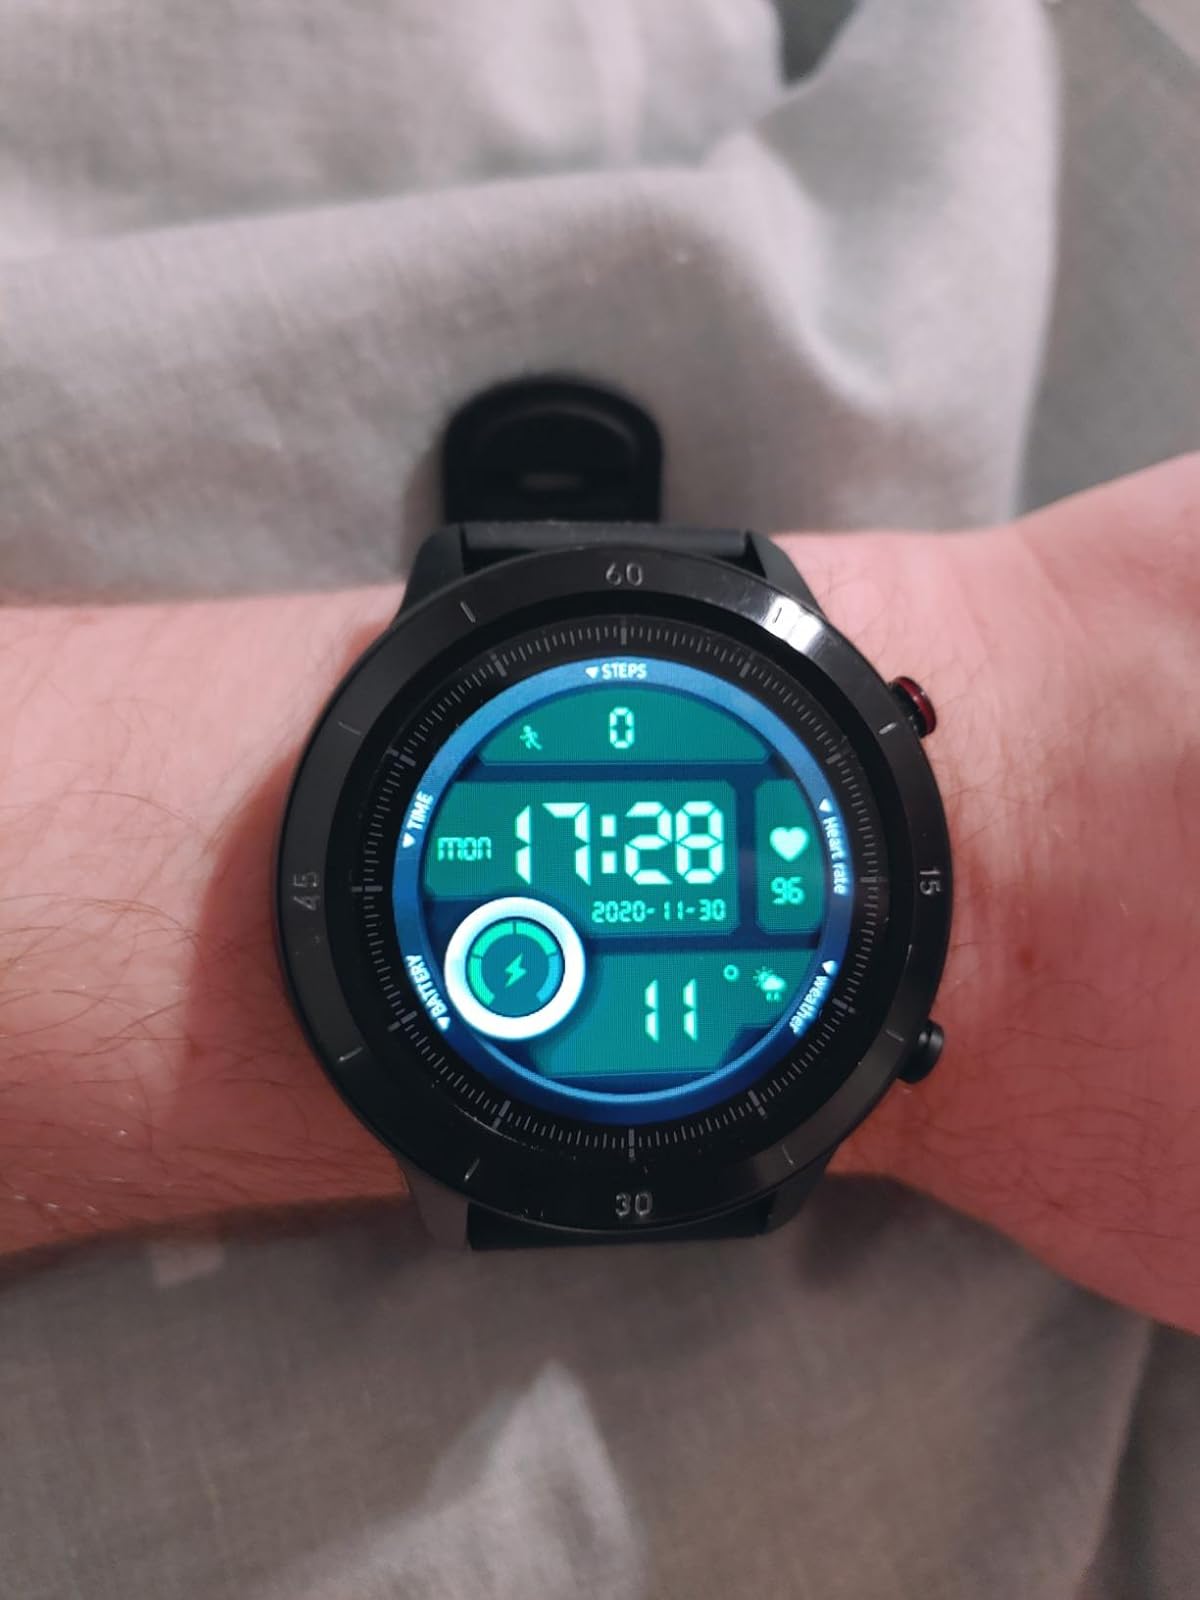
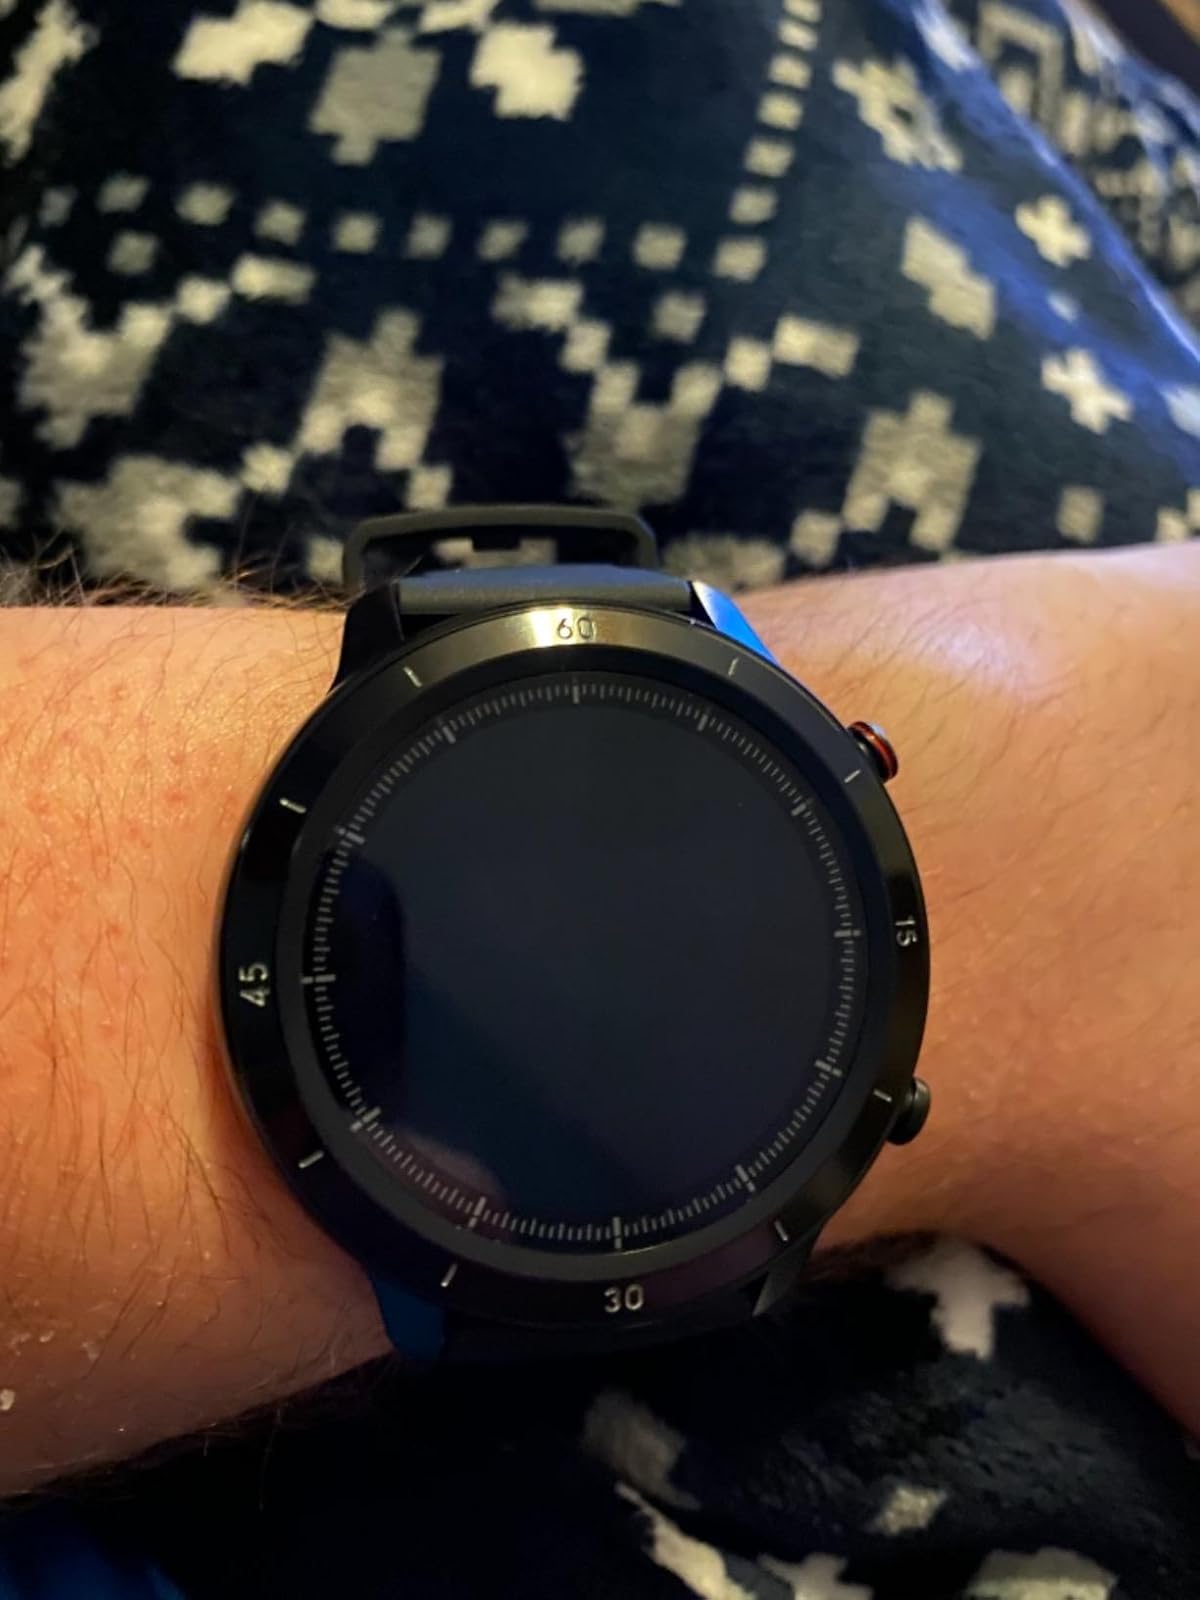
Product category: smartwatch
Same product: yes